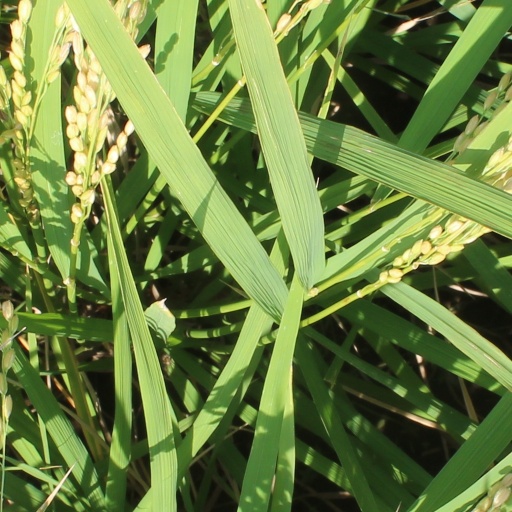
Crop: rice